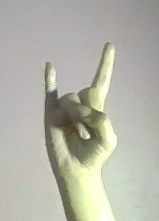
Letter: la